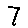
Label: 7